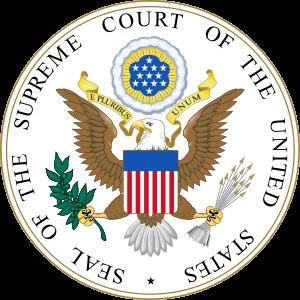
Le gouvernement fédéral des États-Unis comprend la branche exécutive, la branche législative et la branche judiciaire. Chacune de ces branches comprend des agences fédérales.